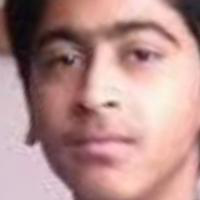
Age group: age 21-30